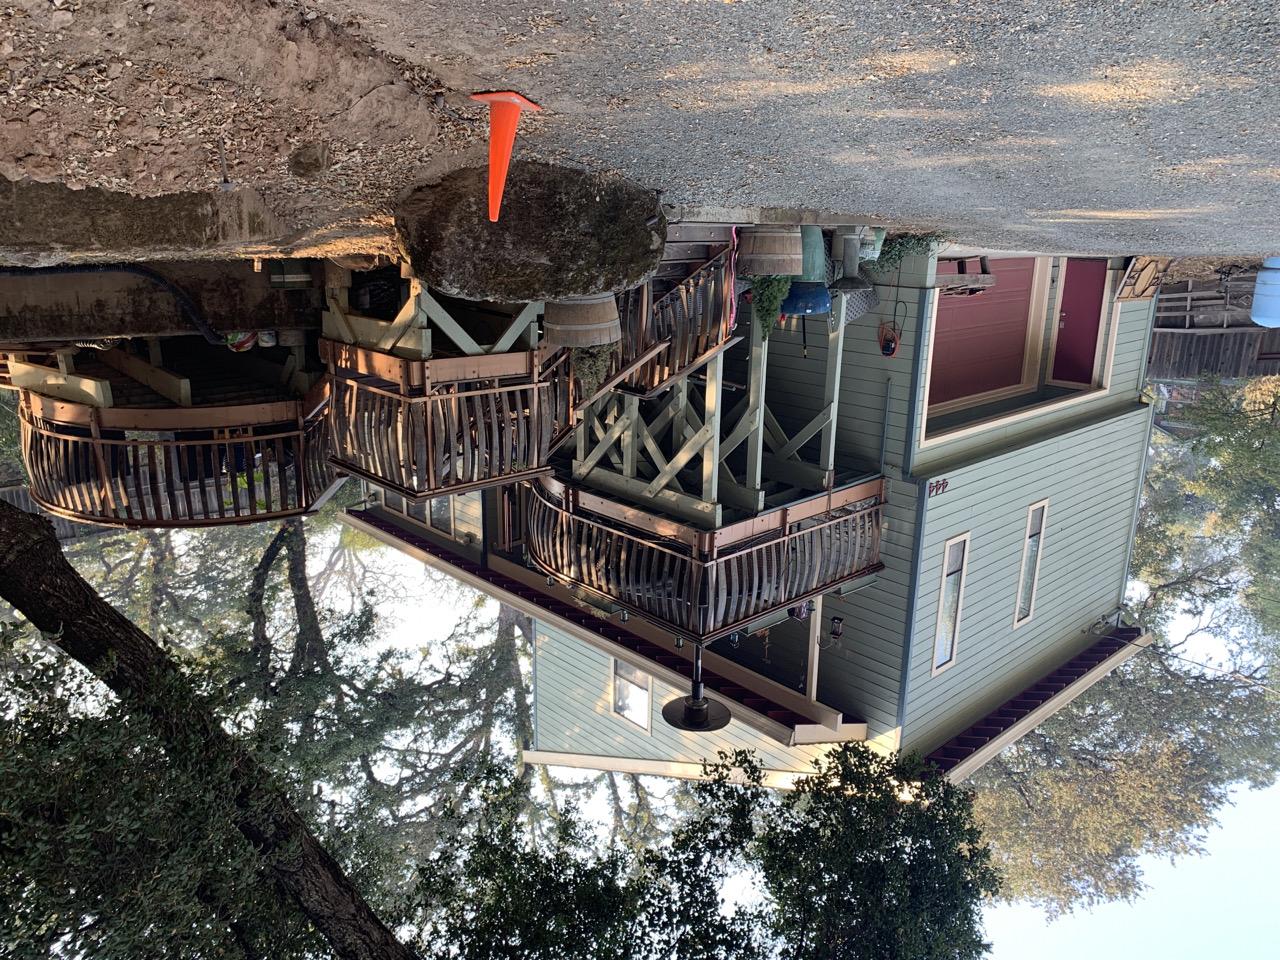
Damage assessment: no_damage